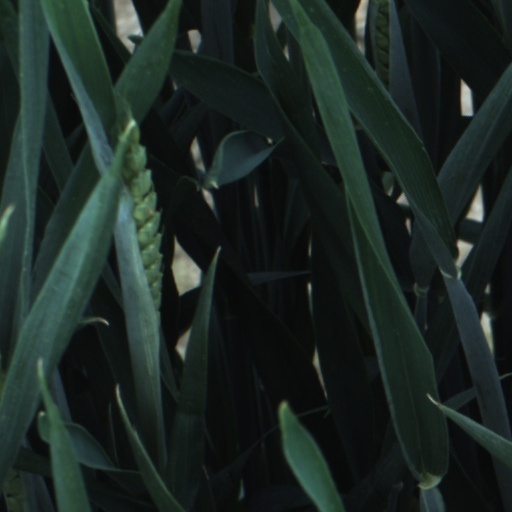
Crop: wheat